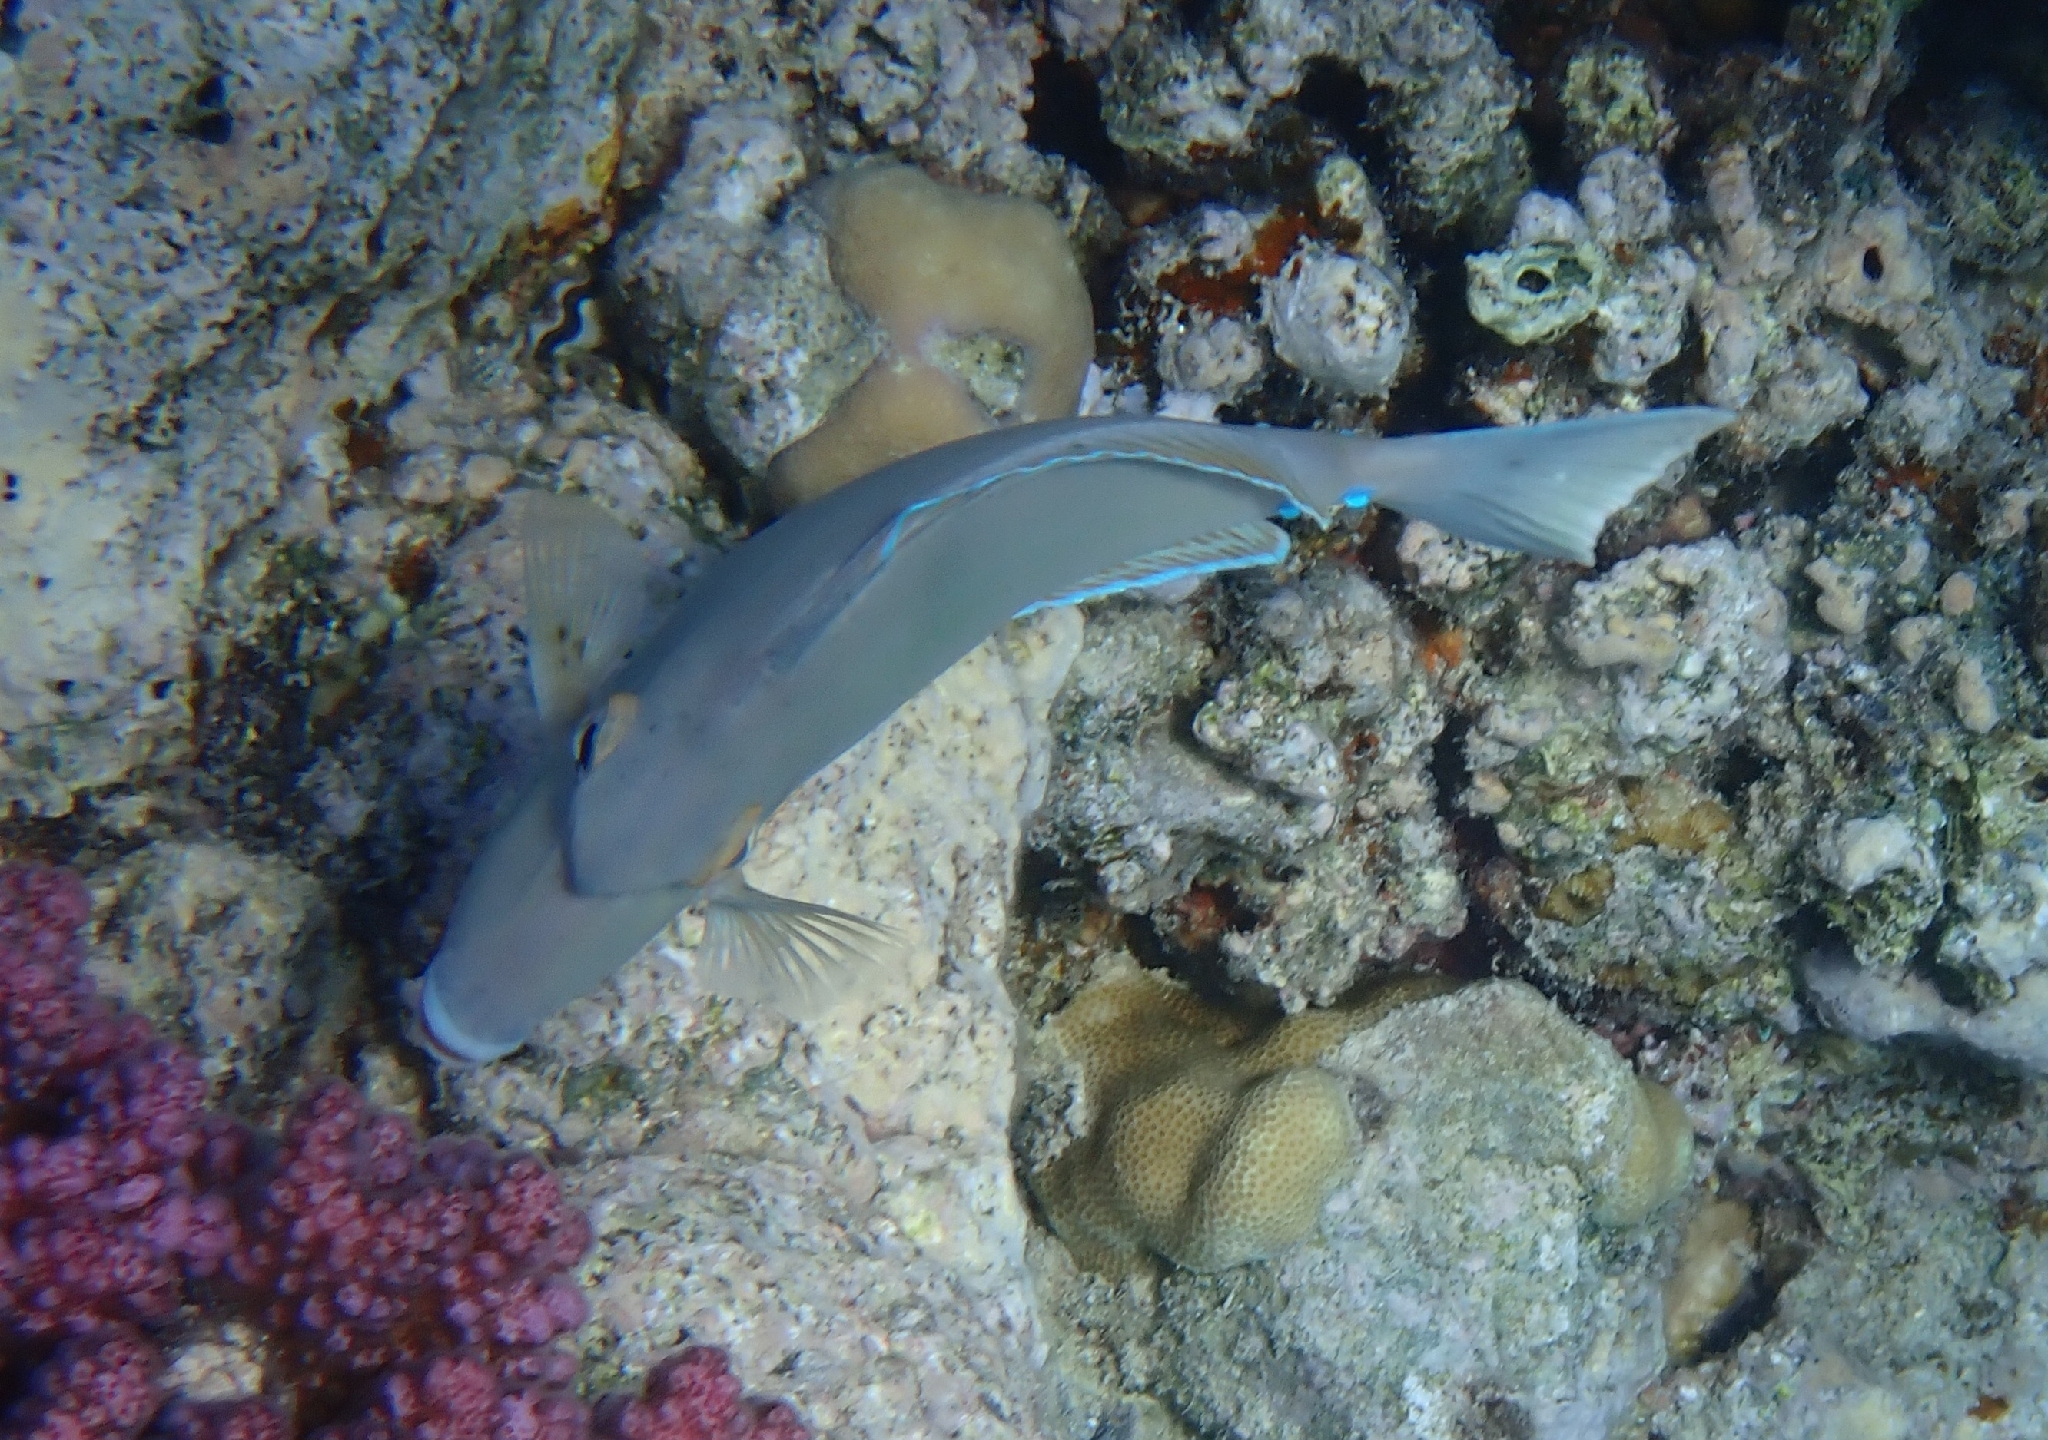
Naso unicornis (Bluespine Unicornfish)